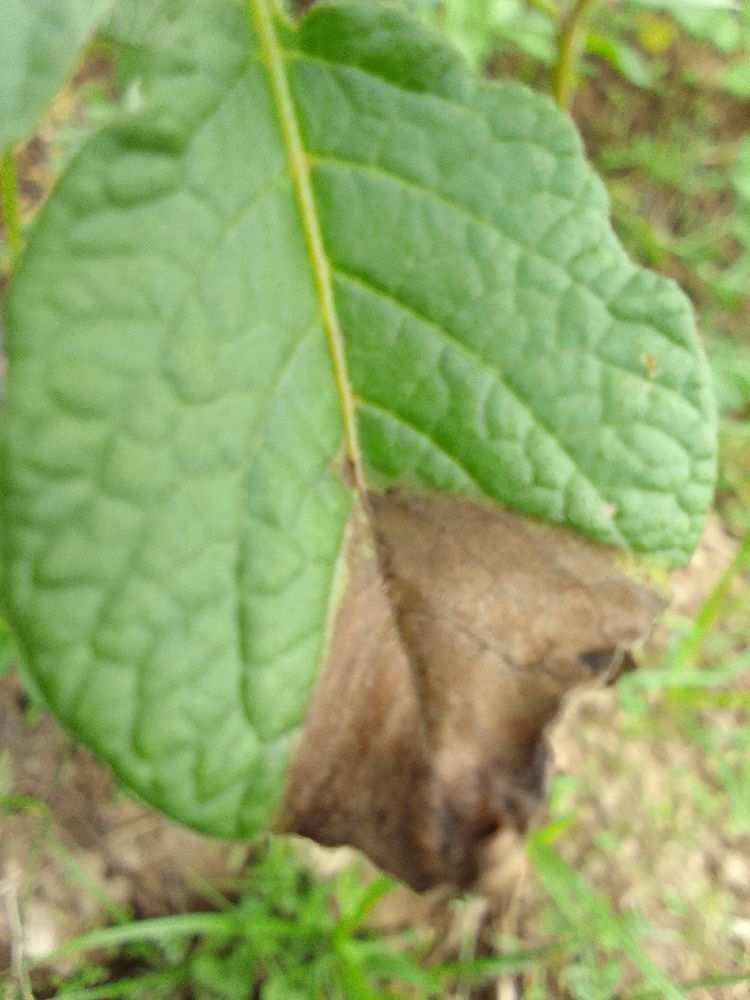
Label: Late blight